List of extreme temperatures in Japan

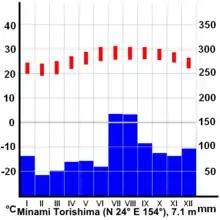
Minami-Tori-shima is the region with the highest annual average temperature in Japan.

In the whole of Japan, the place with the lowest annual average temperature is not Hokkaido, but Mount Fuji at the junction of Shizuoka and Yamanashi prefecture. The annual average temperature is , which is the average annual temperature of all weather stations in Japan so far. The only area with a negative value, Mount Fuji's extreme maximum temperature was only , which was measured on August 13, 1942.